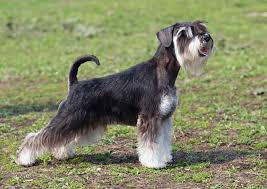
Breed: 220-n000053-standard_schnauzer